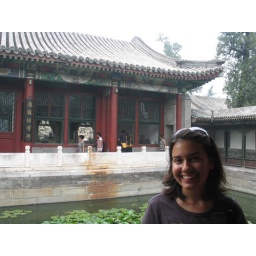
A gorgeous small temple and pond...there were tiny silver fish and giant spotted ones swirling around in the water